Theta model

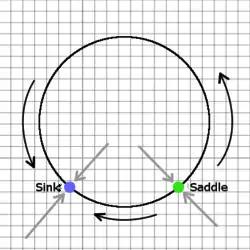
Dynamics of the theta model on the unit circle. Blue denotes a stable fixed point; Green denotes an unstable fixed point. By varying the input parameter, the two equilibria collide and form a stable limit cycle; Gray arrows indicate that the points are attracting in formula_1; Black arrows indicate the direction of movement along the unit circle.

The theta model, or Ermentrout–Kopell canonical model, is a biological neuron model originally developed to mathematically describe neurons in the animal Aplysia. The model is particularly well-suited to describe neural bursting, which is characterized by periodic transitions between rapid oscillations in the membrane potential followed by quiescence. This bursting behavior is often found in neurons responsible for controlling and maintaining steady rhythms such as breathing, swimming, and digesting. Of the three main classes of bursting neurons (square wave bursting, parabolic bursting, and elliptic bursting), the theta model describes parabolic bursting, which is characterized by a parabolic frequency curve during each burst.